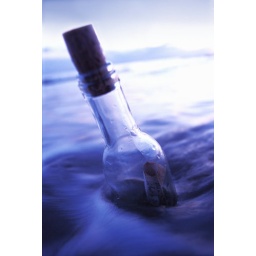
Message in bottle in water at dusk